River cruise

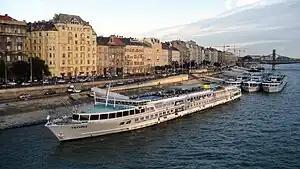
River cruise ships docked along on the Danube in Budapest

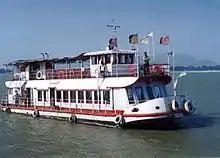
River cruise ship on the Brahmaputra River

A river cruise is a voyage along inland waterways, often stopping at multiple ports along the way. Since cities and towns often grew up around rivers, river cruise ships frequently dock in the center of cities and towns.